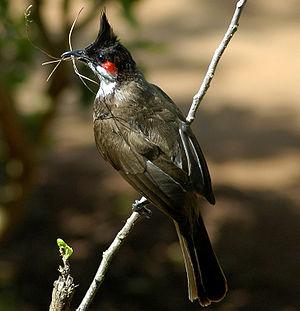
Le Bulbul orphée, parfois appelé Condé, est une espèce de passereau de la famille des Pycnonotidae.
Le genre Pycnonotus regroupe 48 espèces de passereaux appartenant à la famille des Pycnonotidae. On les appelle en français bulbuls.